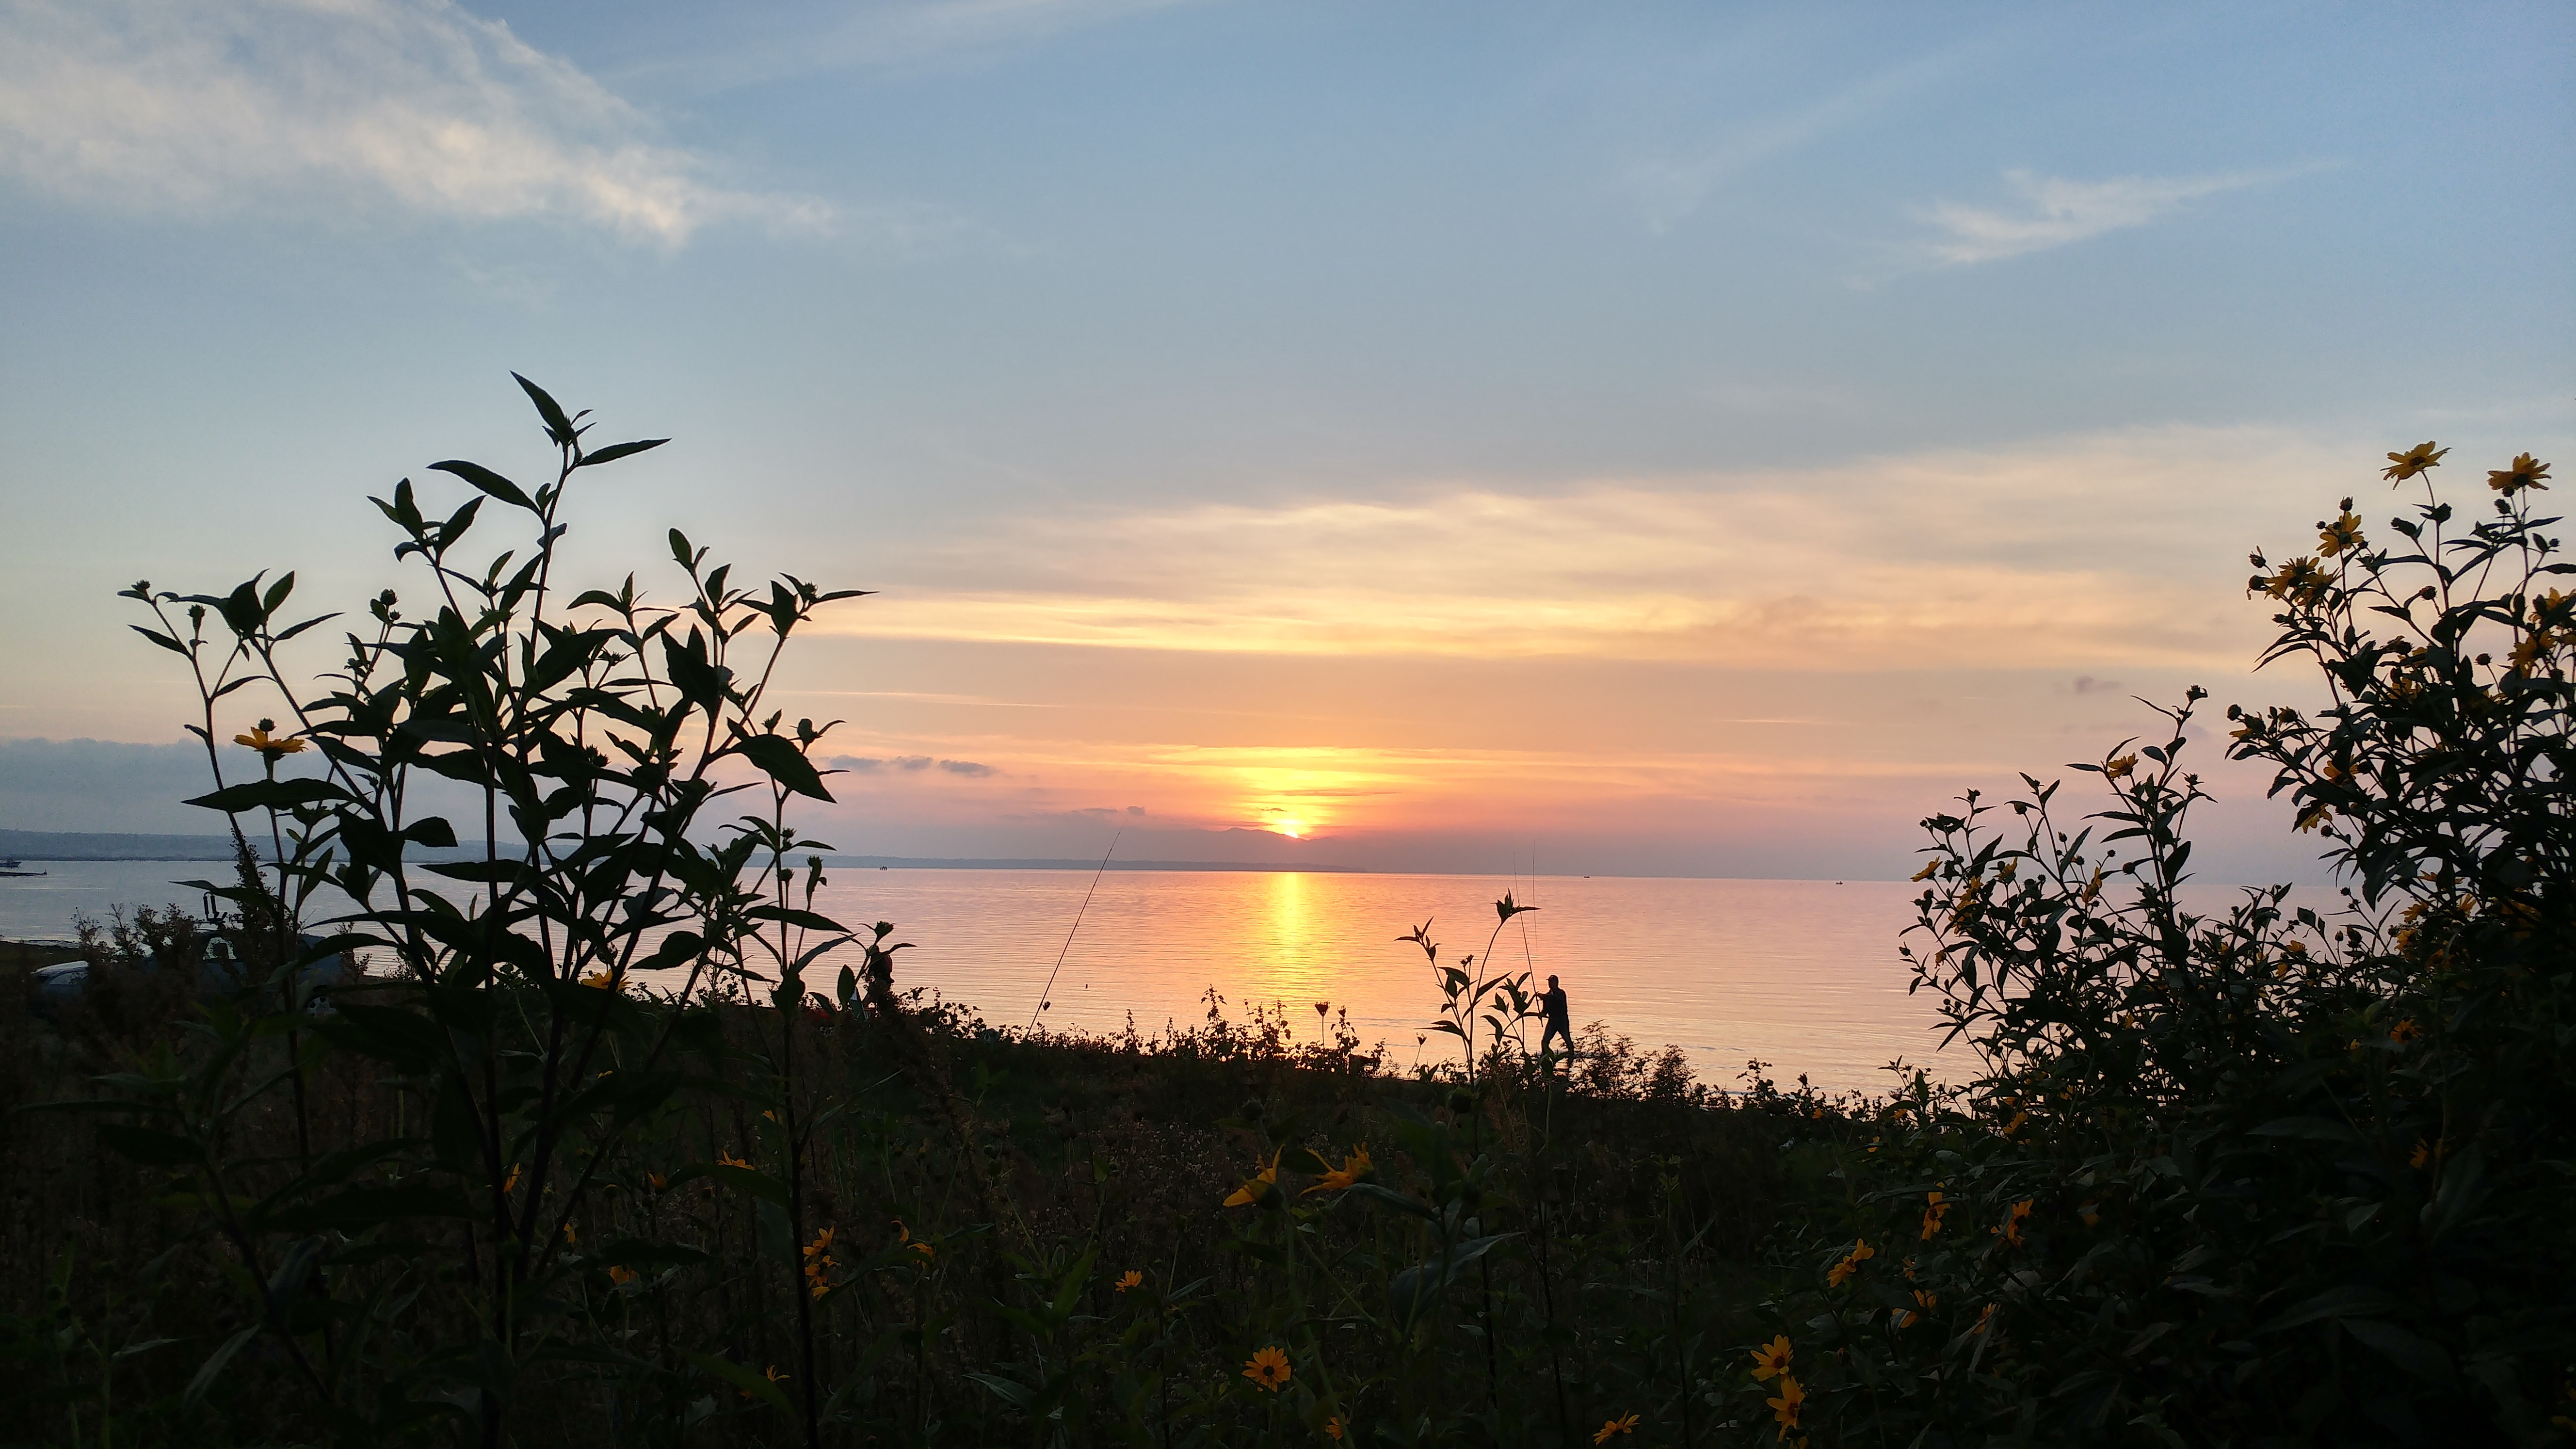
sea, tree, nature, horizon, cloud, sky, sun, sunrise, sunset, sunlight, morning, dawn, dusk, evening, afterglow, atmospheric phenomenon